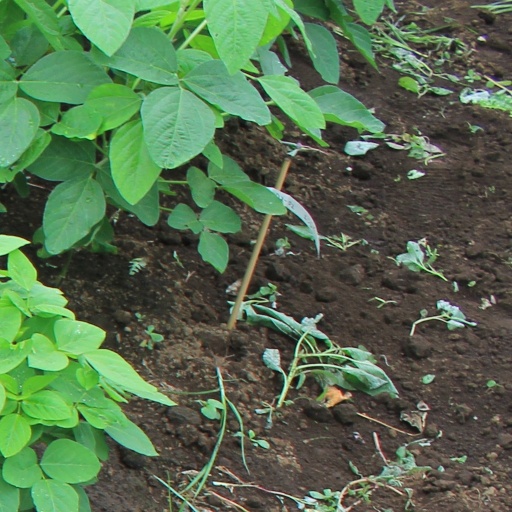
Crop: soybean